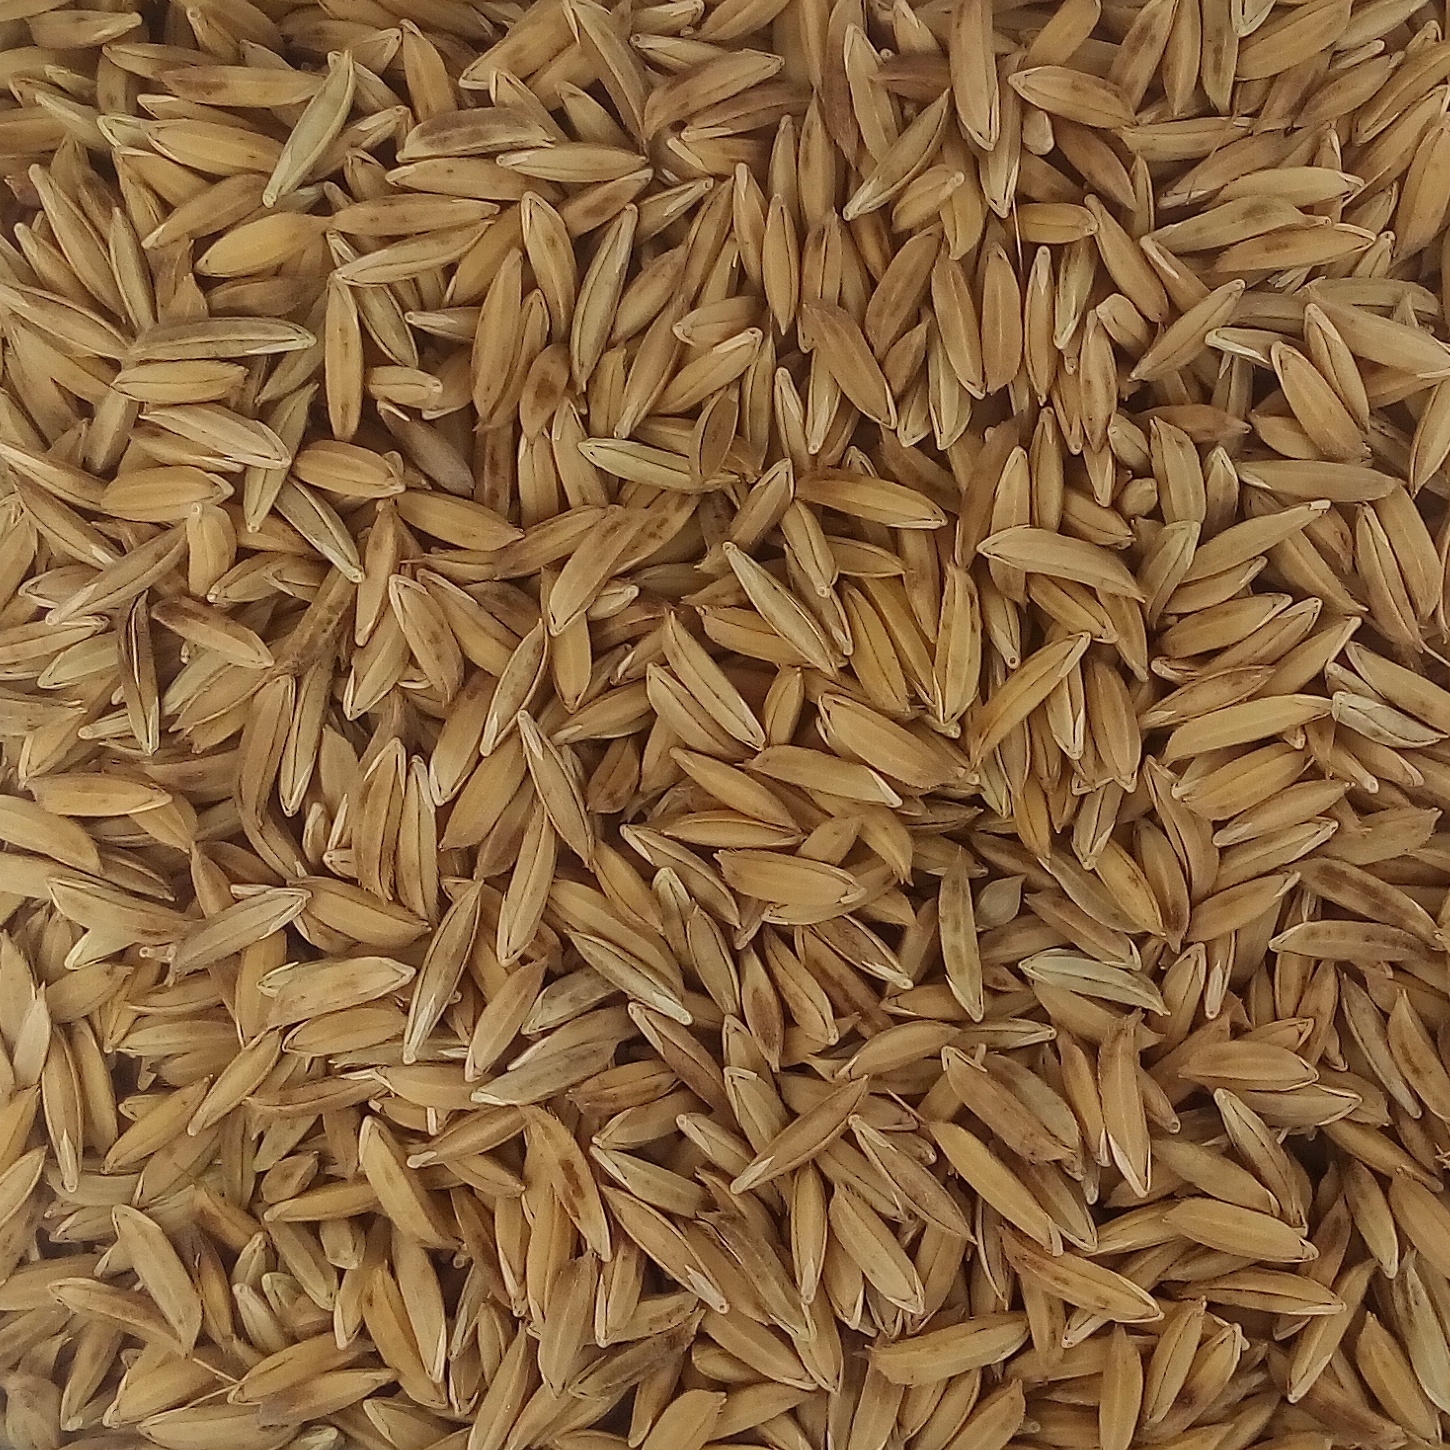
Rice seed variety: BAS_370